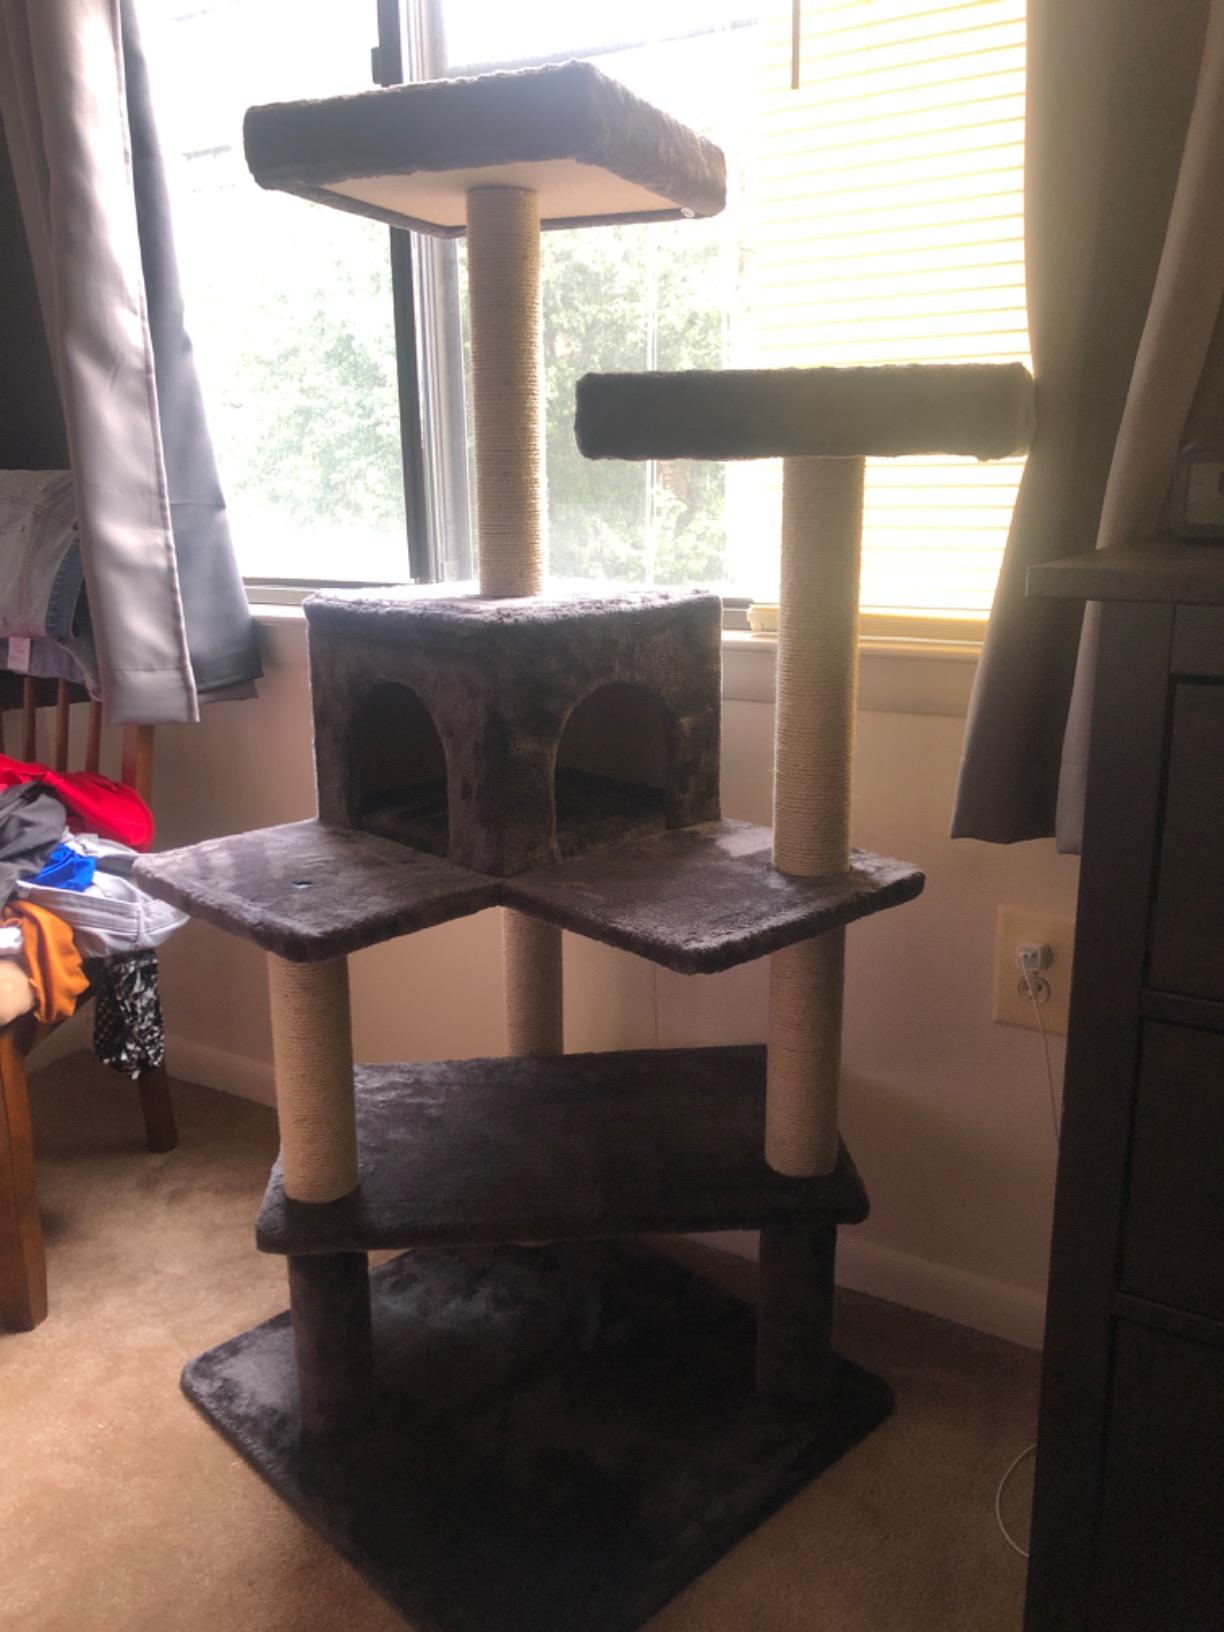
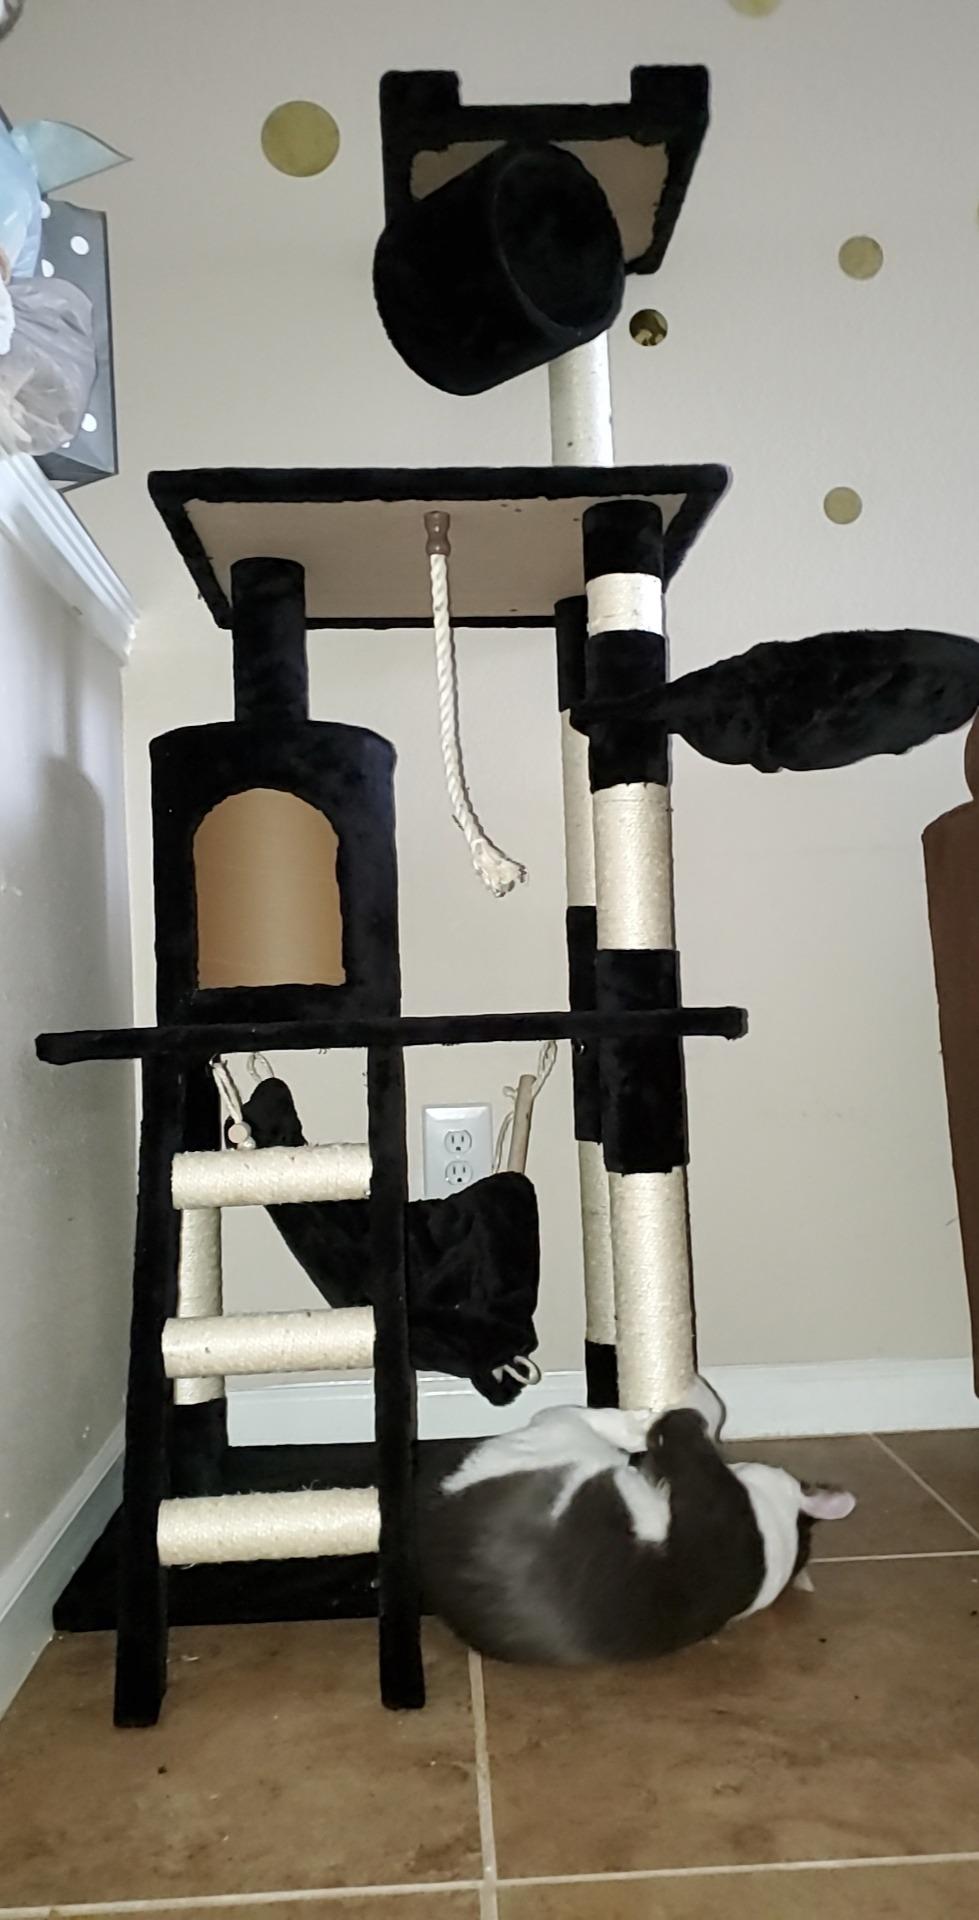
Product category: items_cat tree
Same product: no